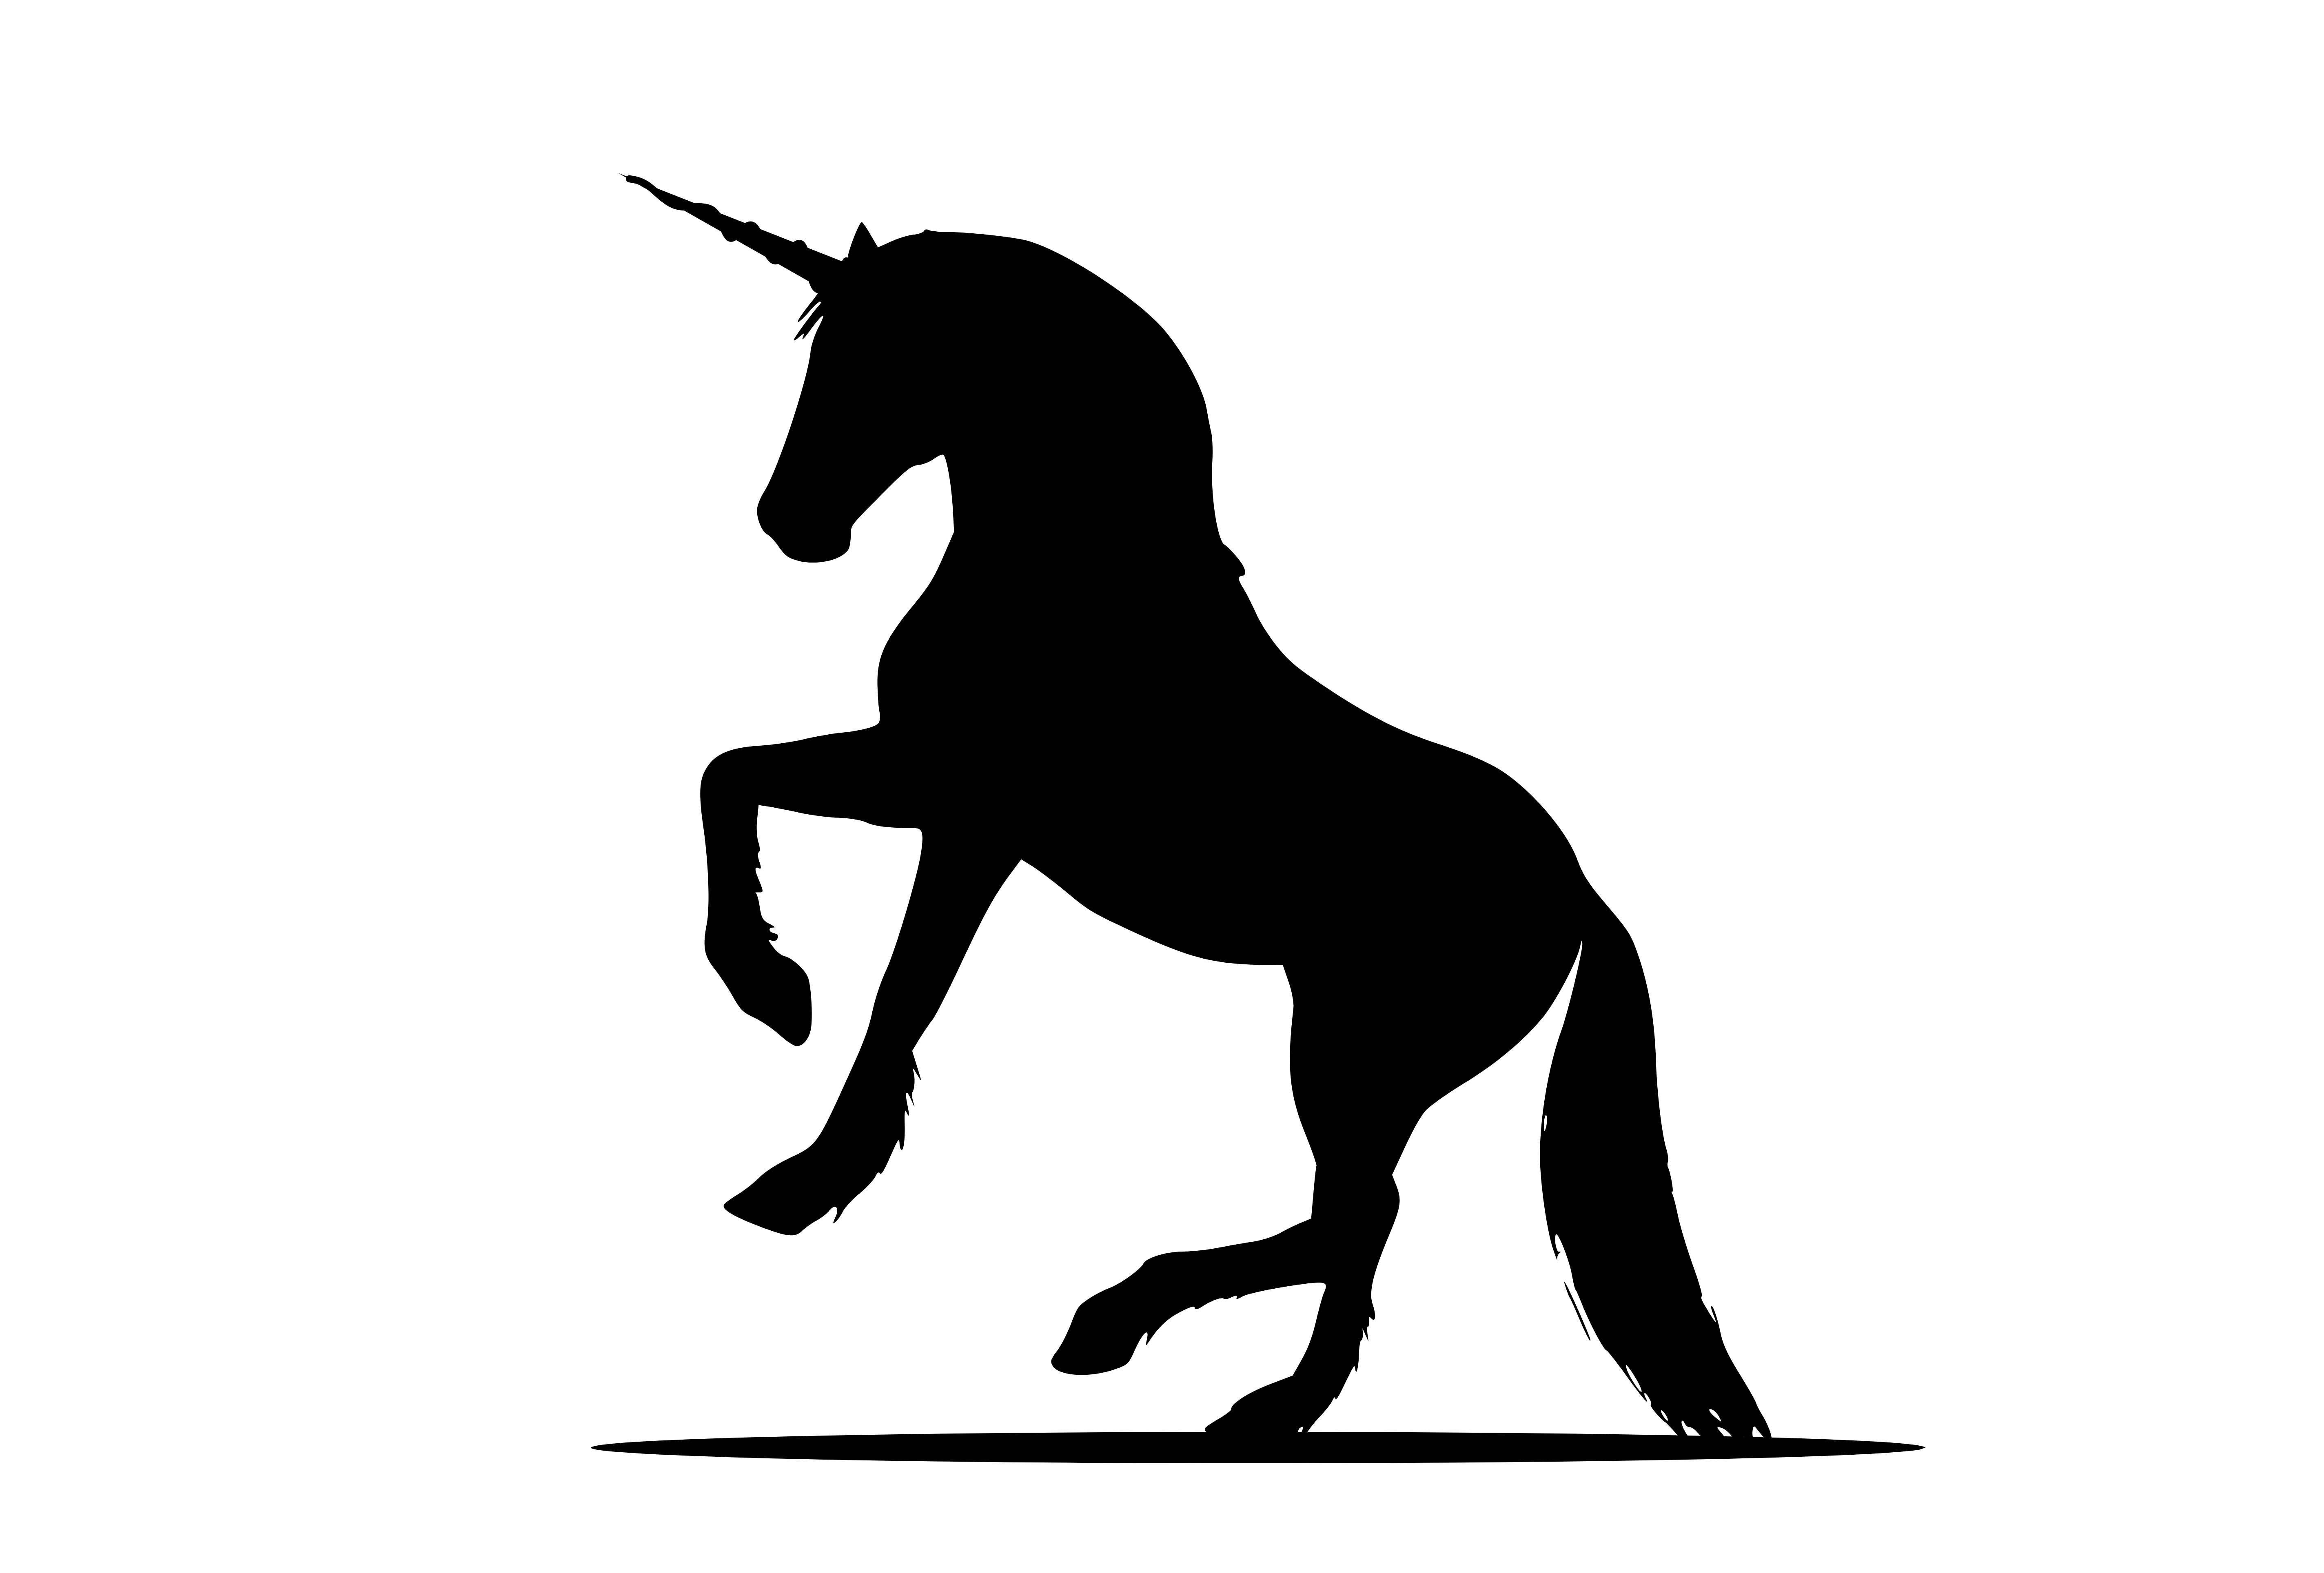
unicorn, pegasus, silhouette, logo, horse, animal, creature, horn, icon, symbol, magic, dream, fantasy, imagination, concept, beautiful, fairy tale, sign, fairy, isolated, mythology, stallion, magical, tale, toy, working animal, mane, terrestrial animal, pack animal, tail, art, snout, font, dog breed, Automotive decal, animal figure, mythical creature, canidae, drawing, fictional character, horse supplies, balance, illustration, graphics, sculpture, mare, line art, wildlife, mustang horse, clip art, animation, livestock